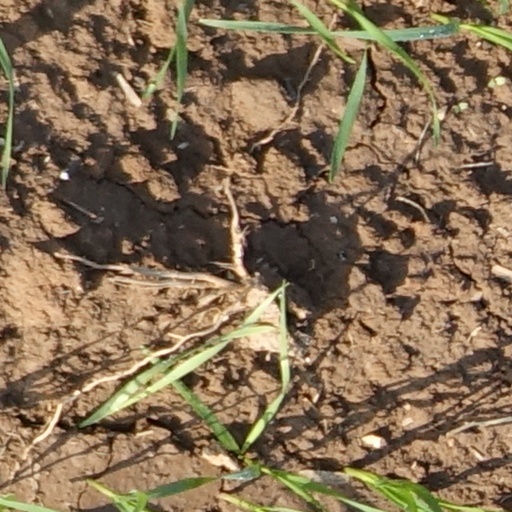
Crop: wheat